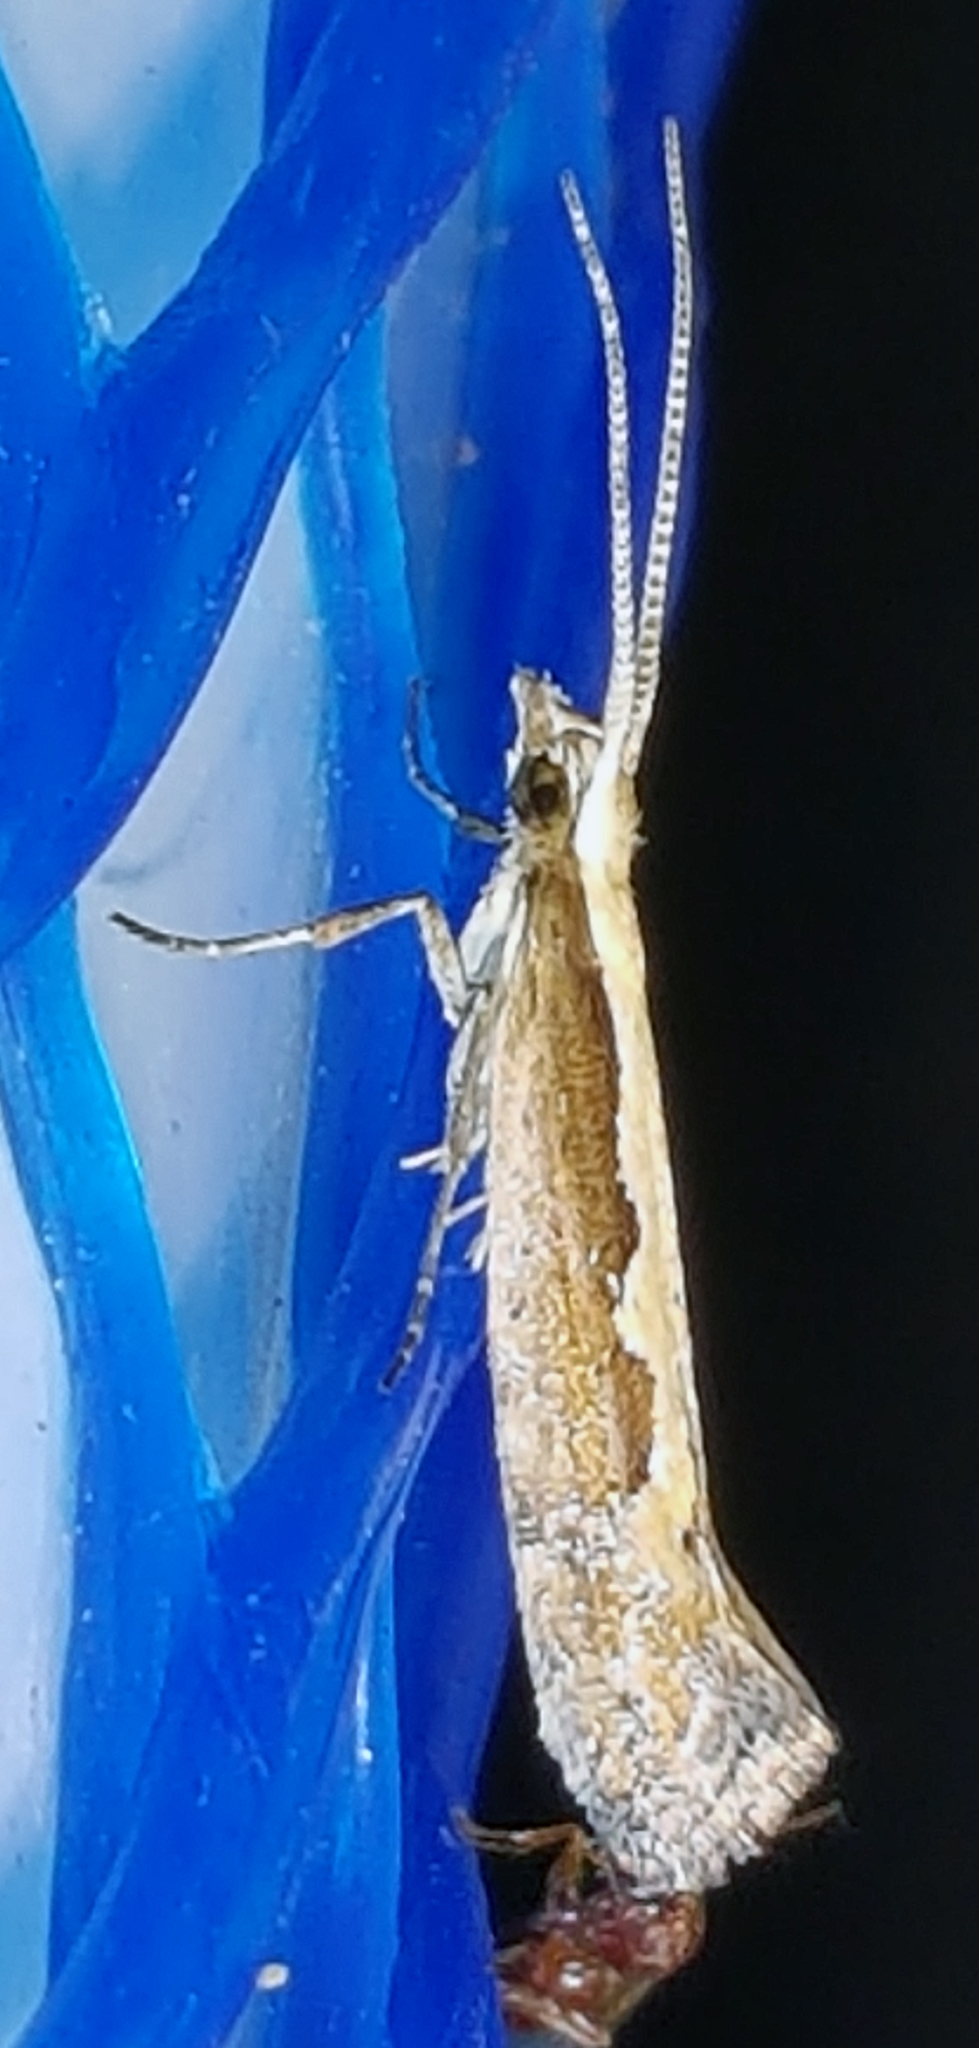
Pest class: diamondback_moth